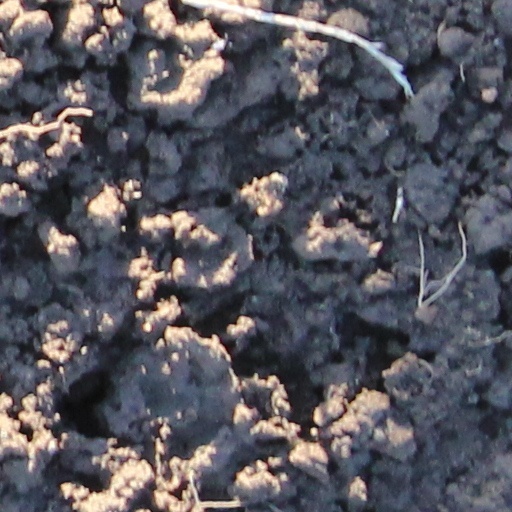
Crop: wheat